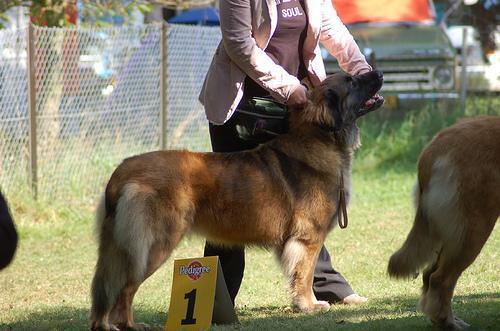
Leonberg